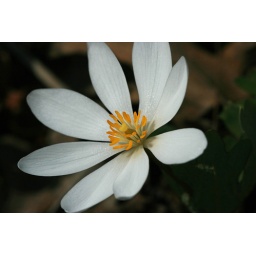
found these flowers growing among the trees in a wooded area... not sure what they are